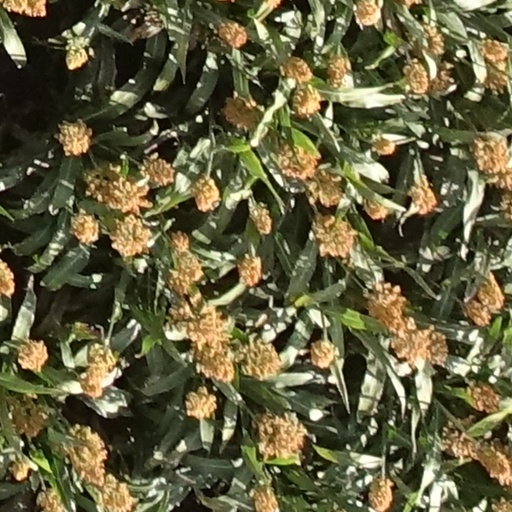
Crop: sorghum